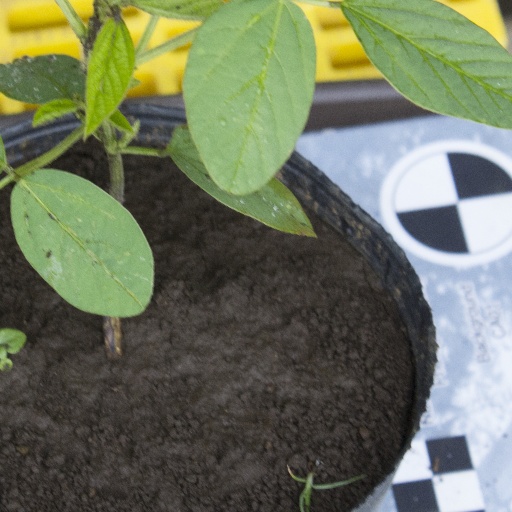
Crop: soybean